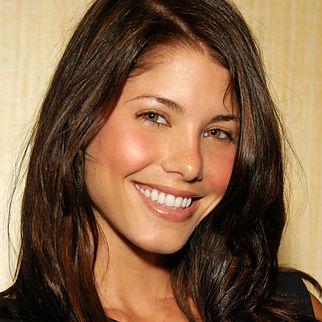
Age: 29